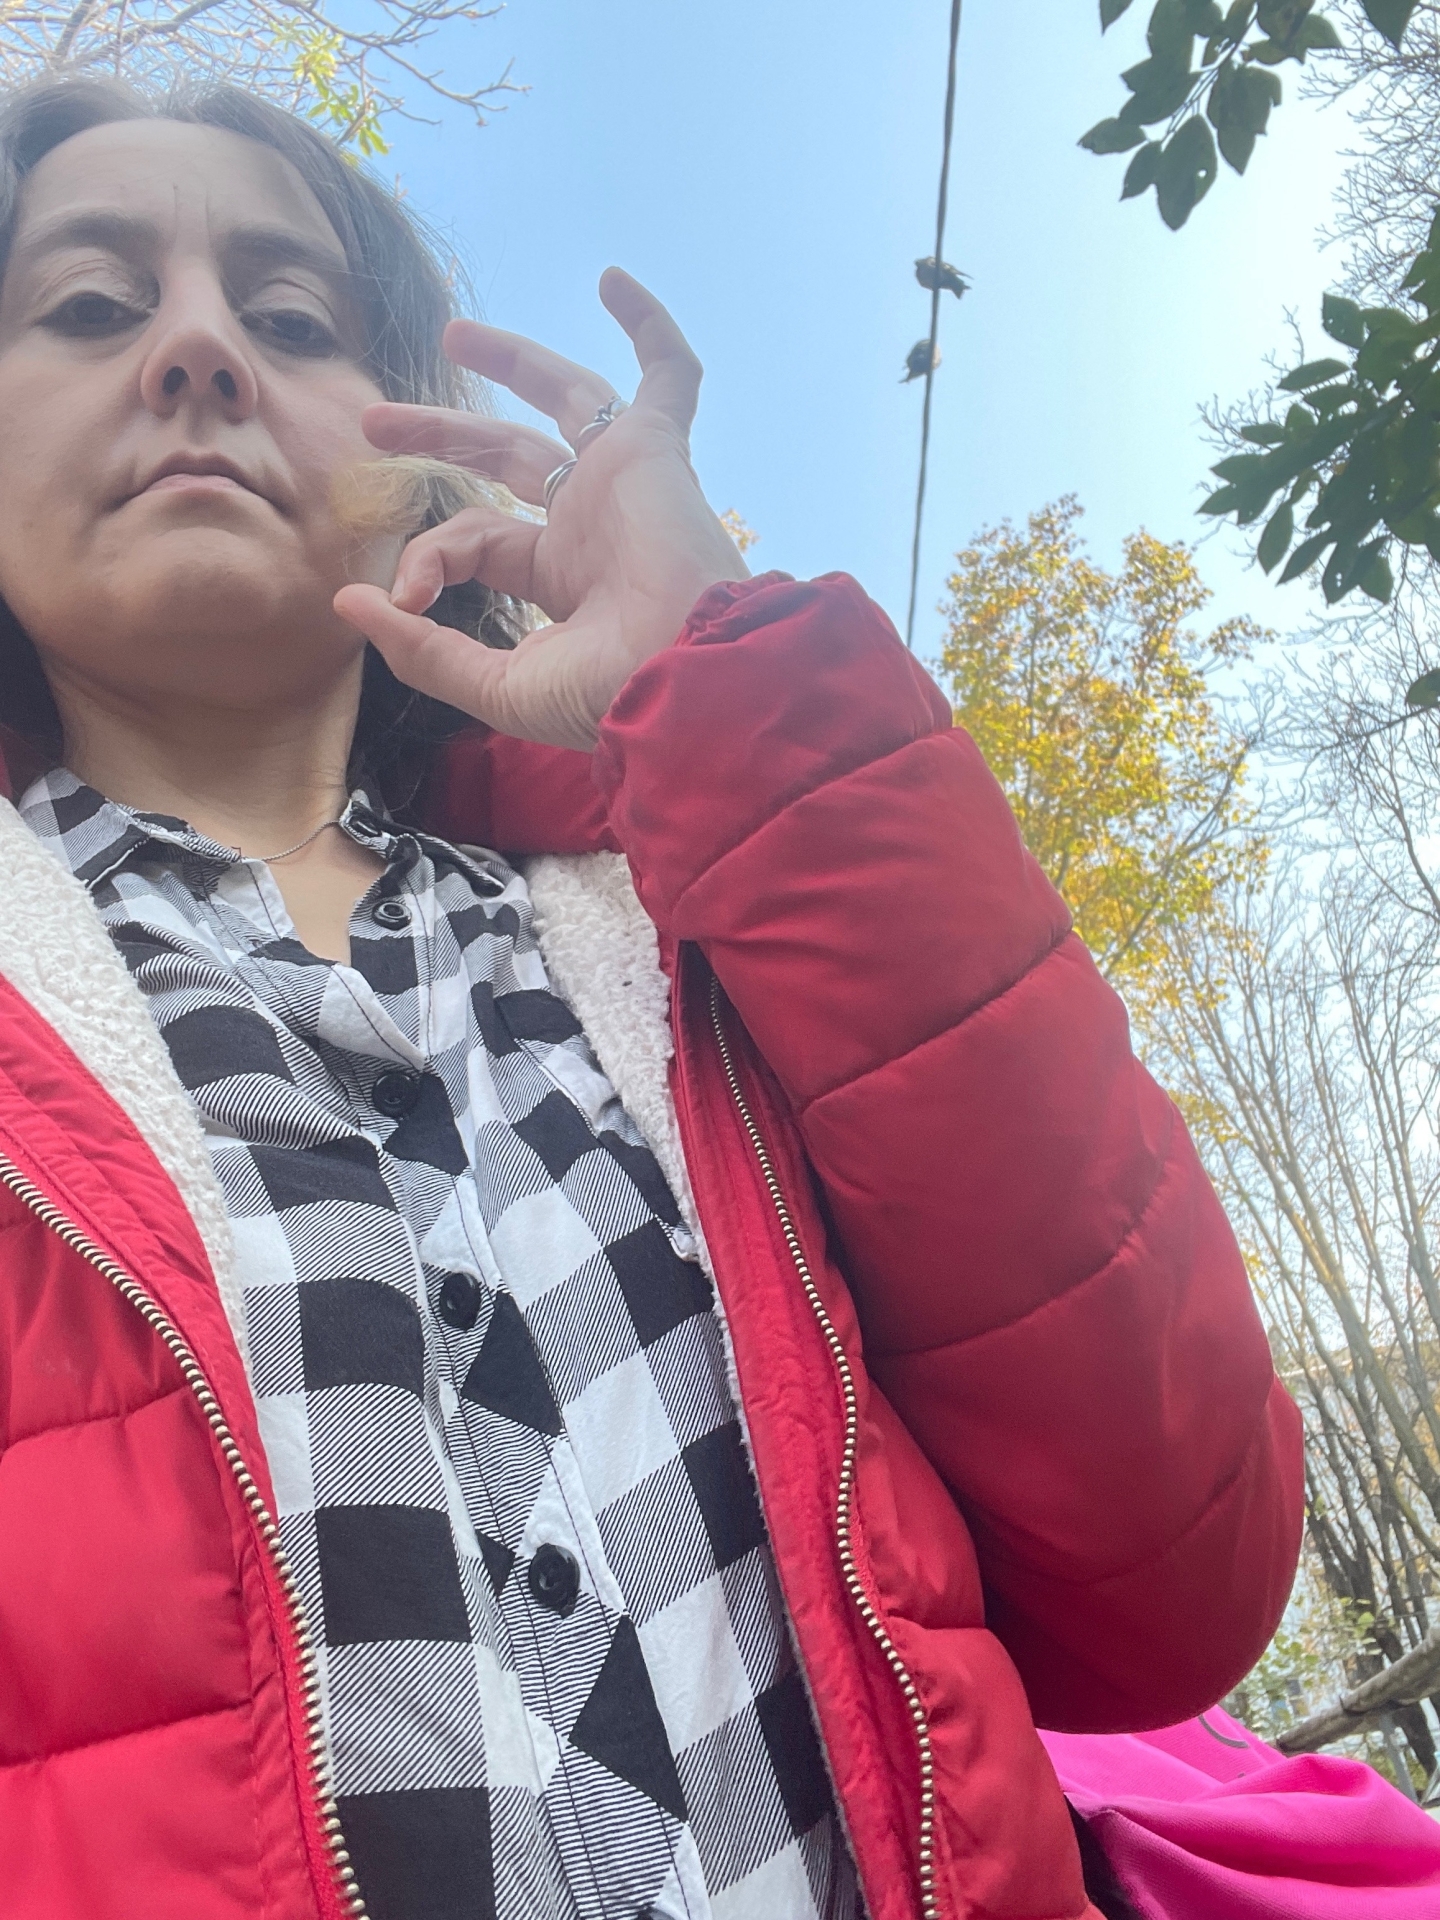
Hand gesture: ok